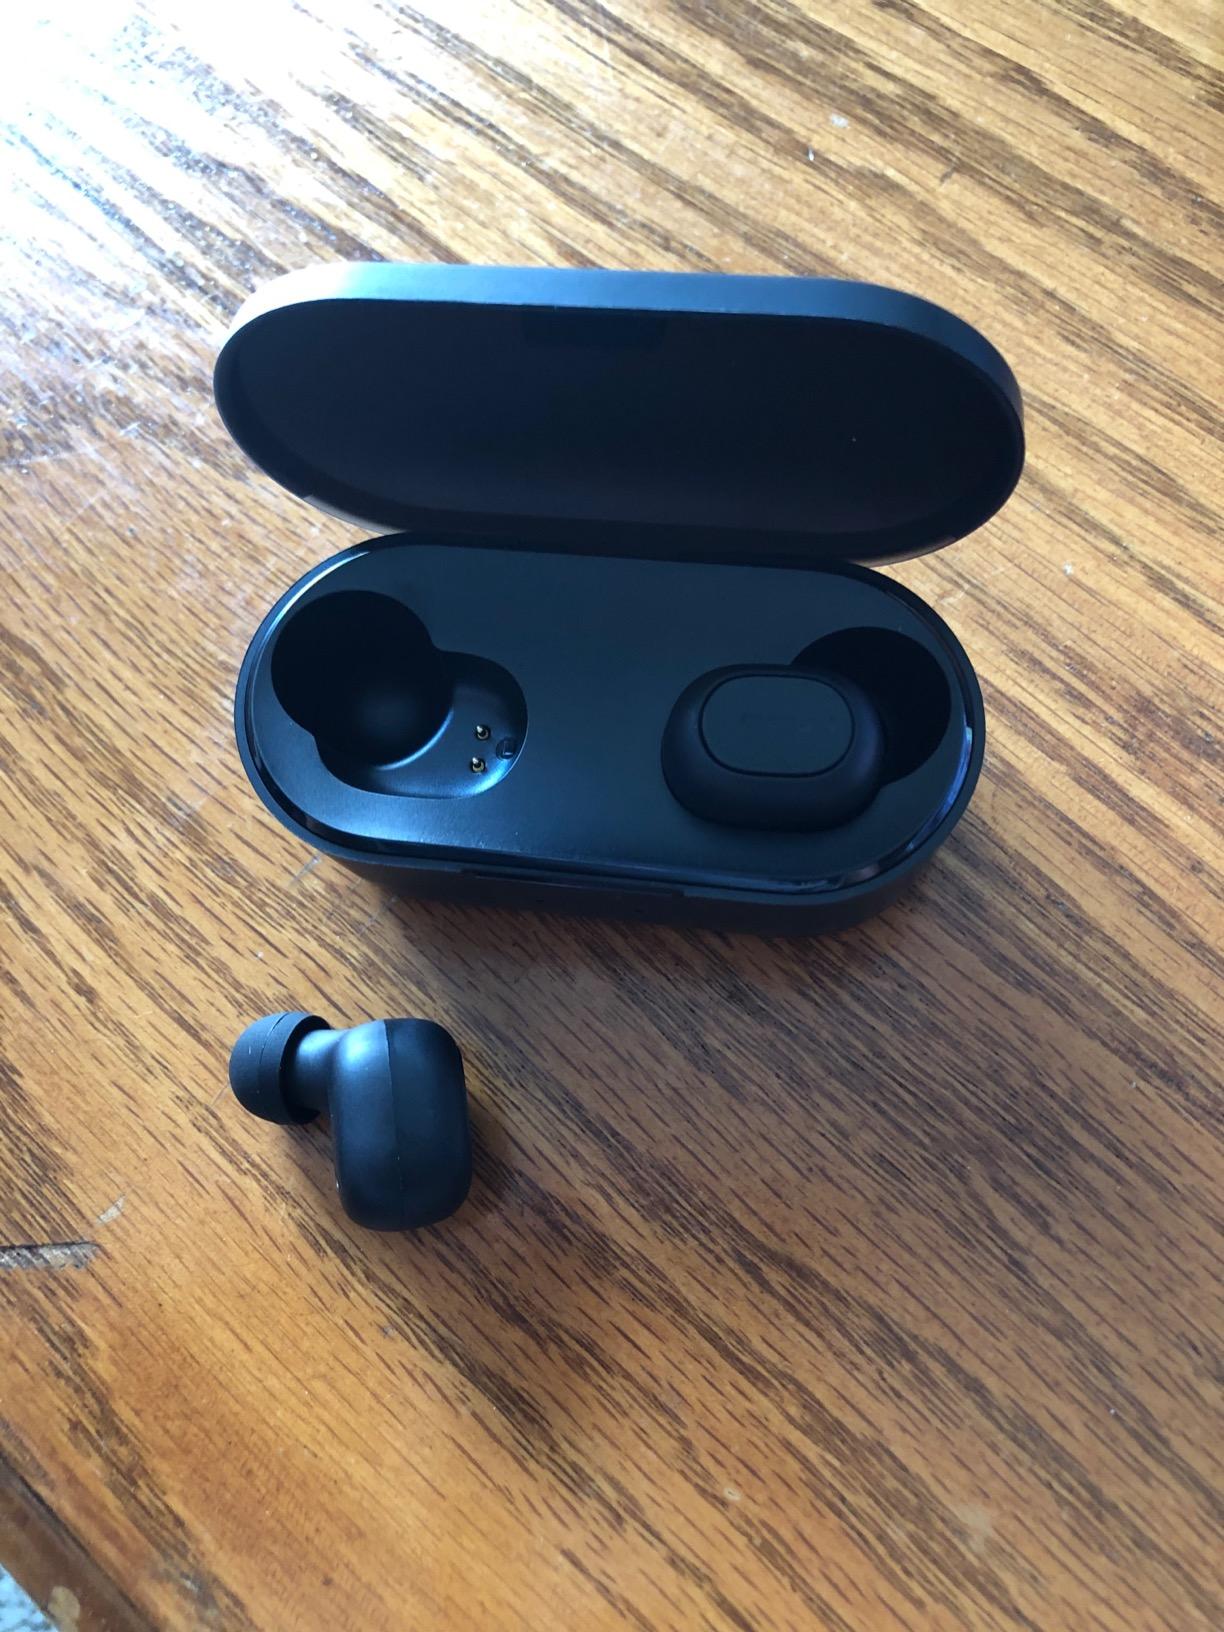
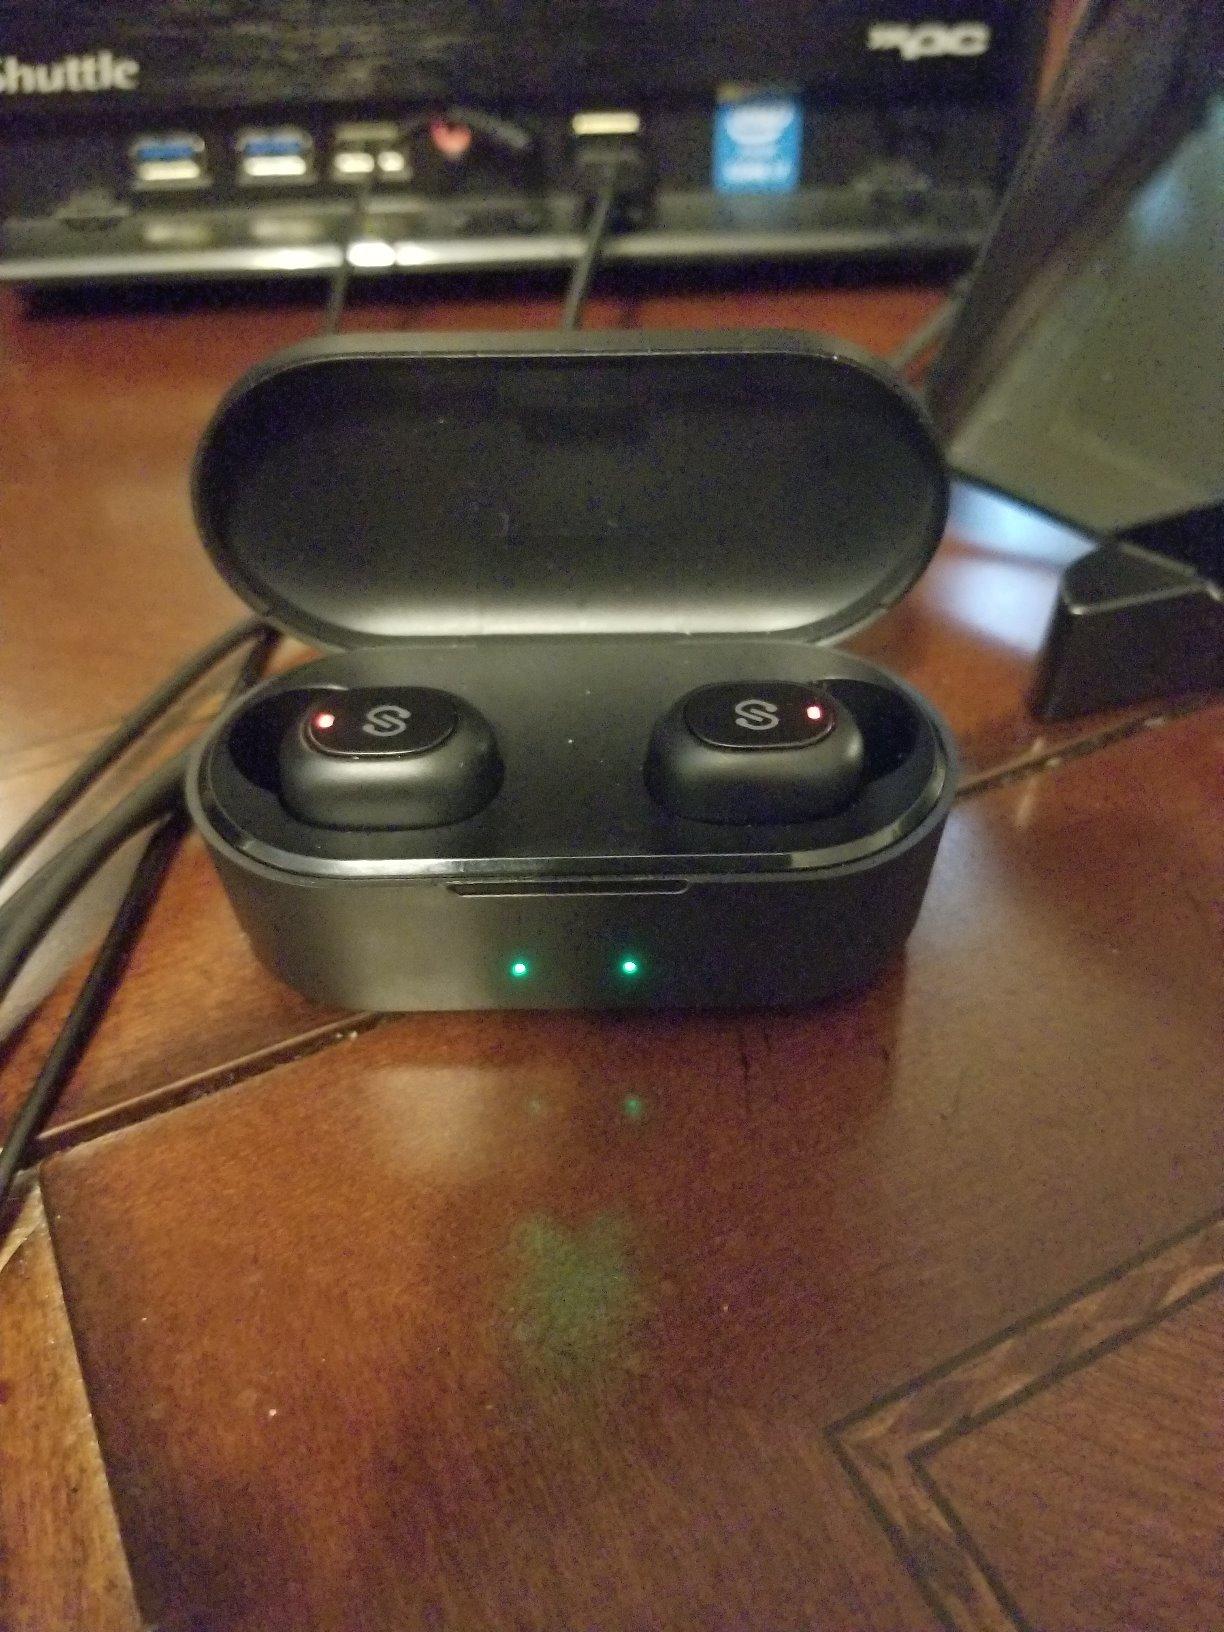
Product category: earbuds
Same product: no